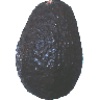
Label: avocado